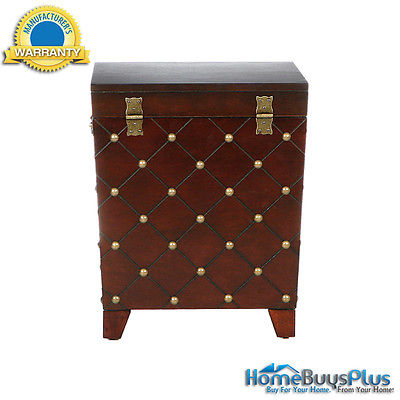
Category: table